Chicano

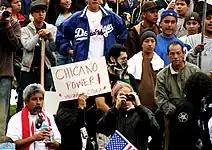
A "Chicano Power!" by M.E.Ch.A. CSULA is held up in a crowd (2006).

Chicano (masculine form) or Chicana (feminine form) is an ethnic identity for Mexican Americans that emerged from the Chicano Movement.